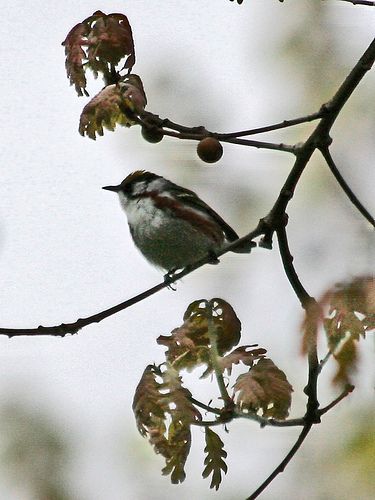
the bird has a white breast, belly, and abdomen along with dark wings.
this bird has a long straight bill, a dark brown crown, and a white breast and belly.
this is a bird with a white belly, brown side and a small beak.
small bird with big body and small head, medium pointed beak, brown body and white belly.
bird with small black beak, with white throat, breast, belly and abdomen, and brown nape
this bird is black with white and has a very short beak.
this bird is white with red and black and has a very short beak.
this bird is white with grey and has a long, pointy beak.
this bird has wings that are brown and has a white body
this bird has a pointed black bill, with a white bill.
Species: Chestnut Sided Warbler